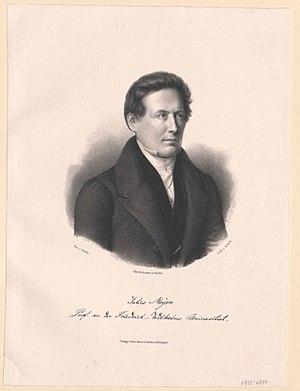
Franz Julius Ferdinand Meyen, né le 28 juin 1804 à Tilsit et mort le 2 septembre 1840 à Berlin, est un botaniste, zoologiste et médecin allemand.